Beany Bopper

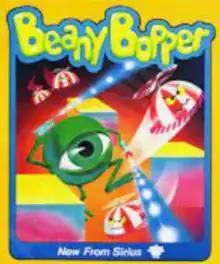

Beany Bopper is a 1982 multidirectional shooter video game developed by Sirius Software and published by 20th Century-Fox Games for the Atari 2600.